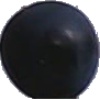
Label: blue_grape